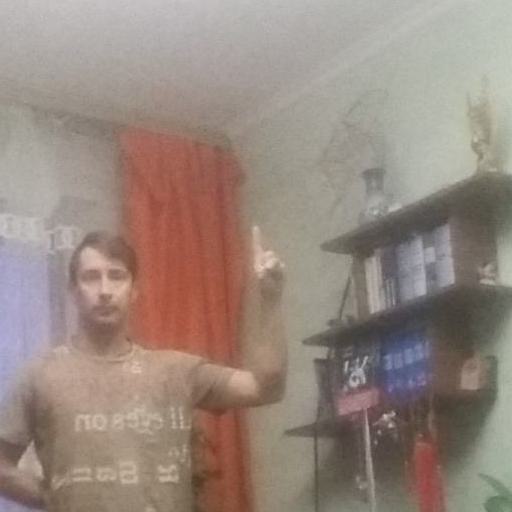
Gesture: one